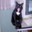
Label: cat